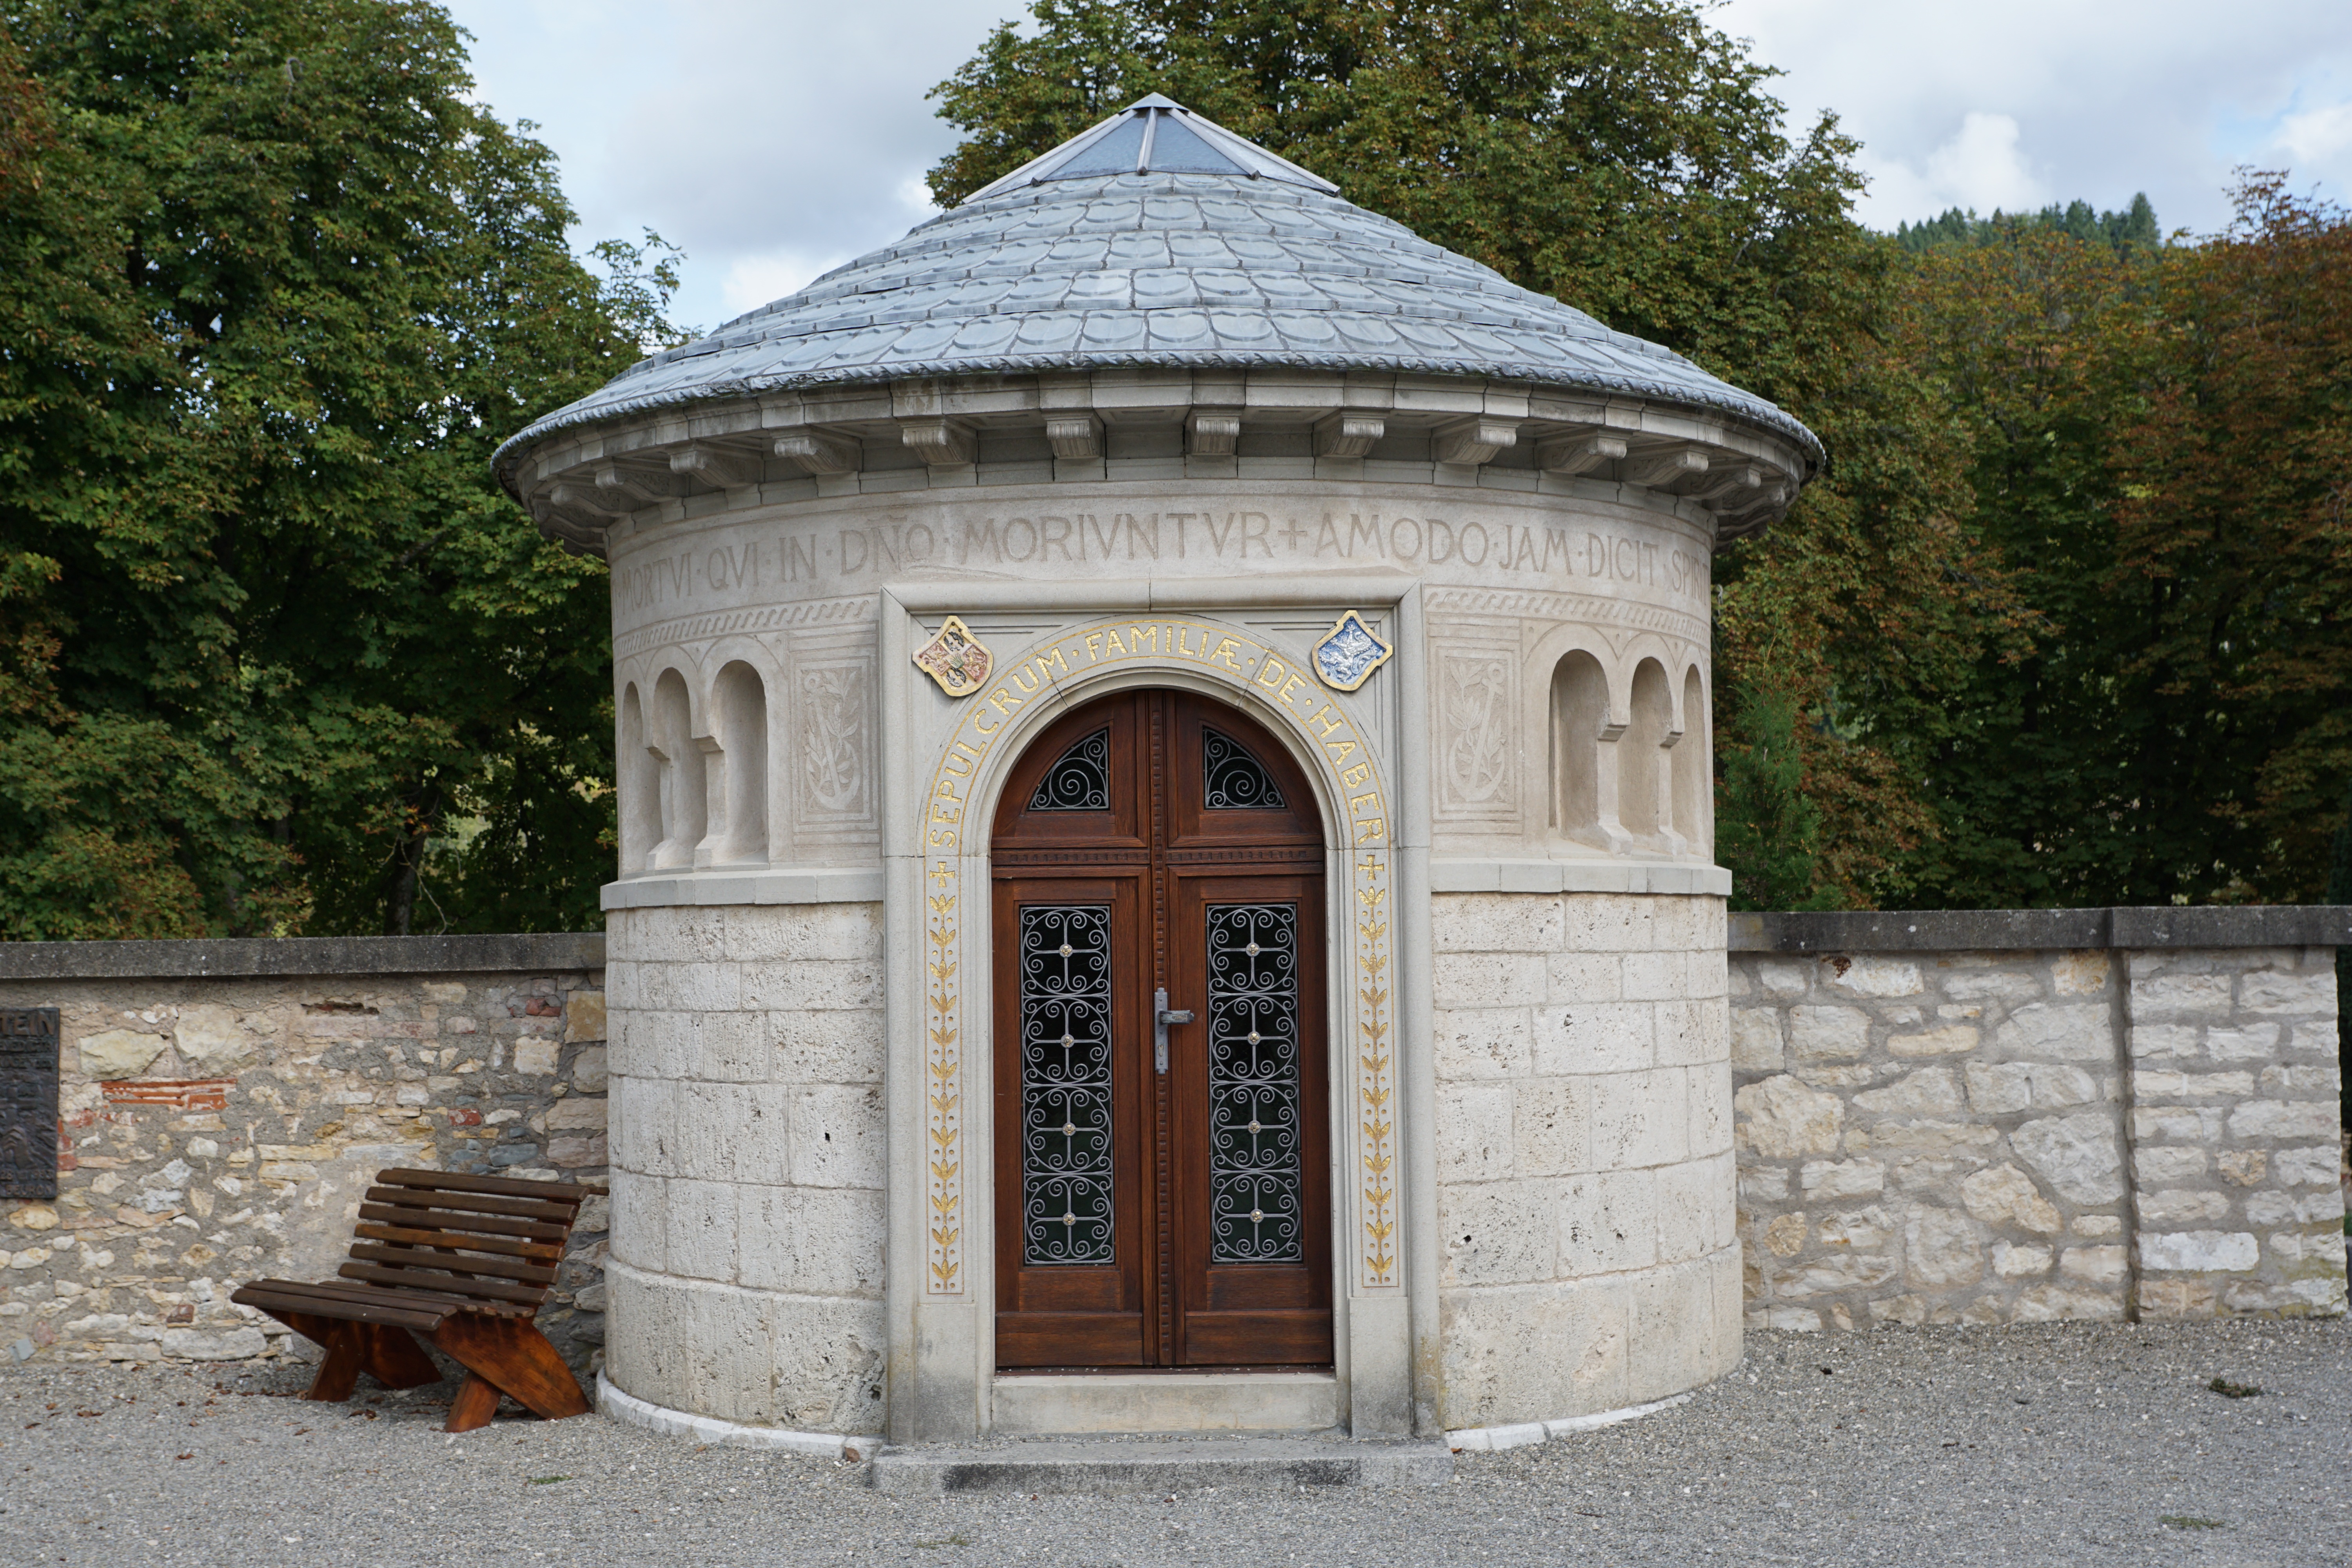
architecture, window, roof, building, arch, church, chapel, cemetery, door, goal, place of worship, catholic, memorial, faith, monastery, shrine, germany, estate, gang, god, mausoleum, about, beuron